Court uniform and dress in the United Kingdom

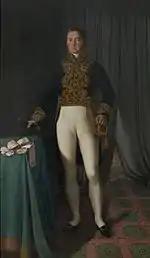
Sir Augustus Foster wearing court uniform in 1825.

At the start of the 18th century, men's court dress (akin to women's fashion at that time) became exaggeratedly flared from the waist down. In the 1740s the coat fronts (and the long waistcoat) began to be cut back, to reveal the breeches worn underneath. In the 1770s, the 'skirt' of the coat was cut further back until (by the 1790s) only a pair of 'tails' at the back remained; at the same time the waistcoat began to be cut shorter. The waistcoat had remained sleeved until around 1750 (and was sometimes worn without the top coat), but by the 1770s it had been reduced to something like its modern dimensions. At around this time the 'French Frock' with turned down collar (its design inspired by a worker's overgarment of the same name) was fashionably worn at court.